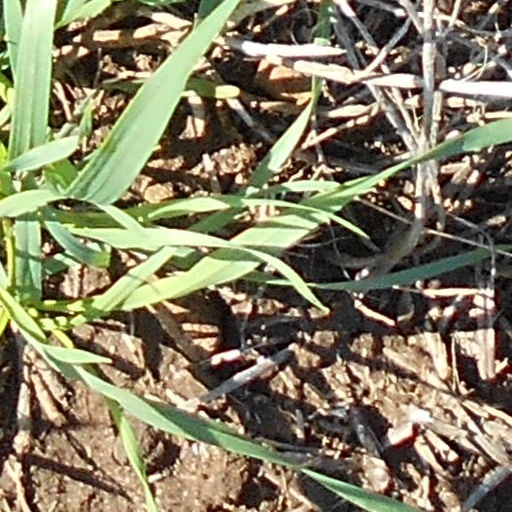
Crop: wheat